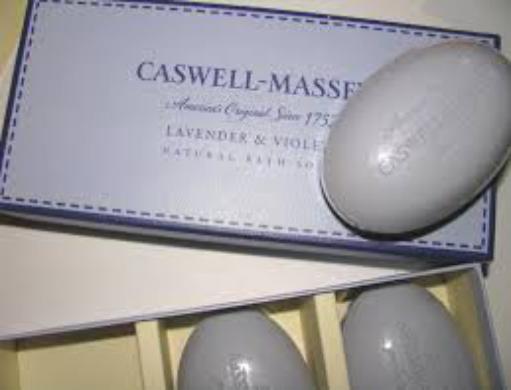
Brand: Caswell Massey
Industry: Necessities